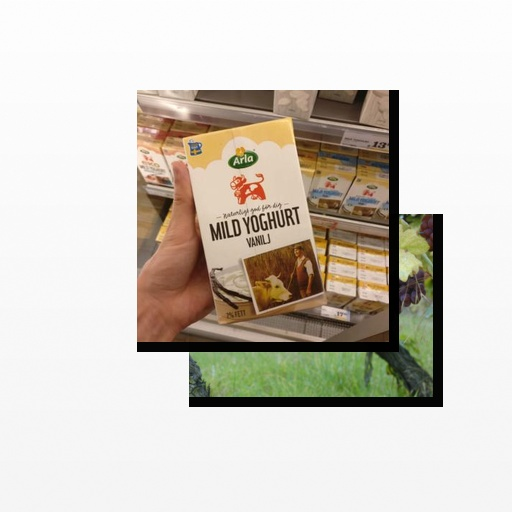
Food items: vanilla_yoghurt, grapes